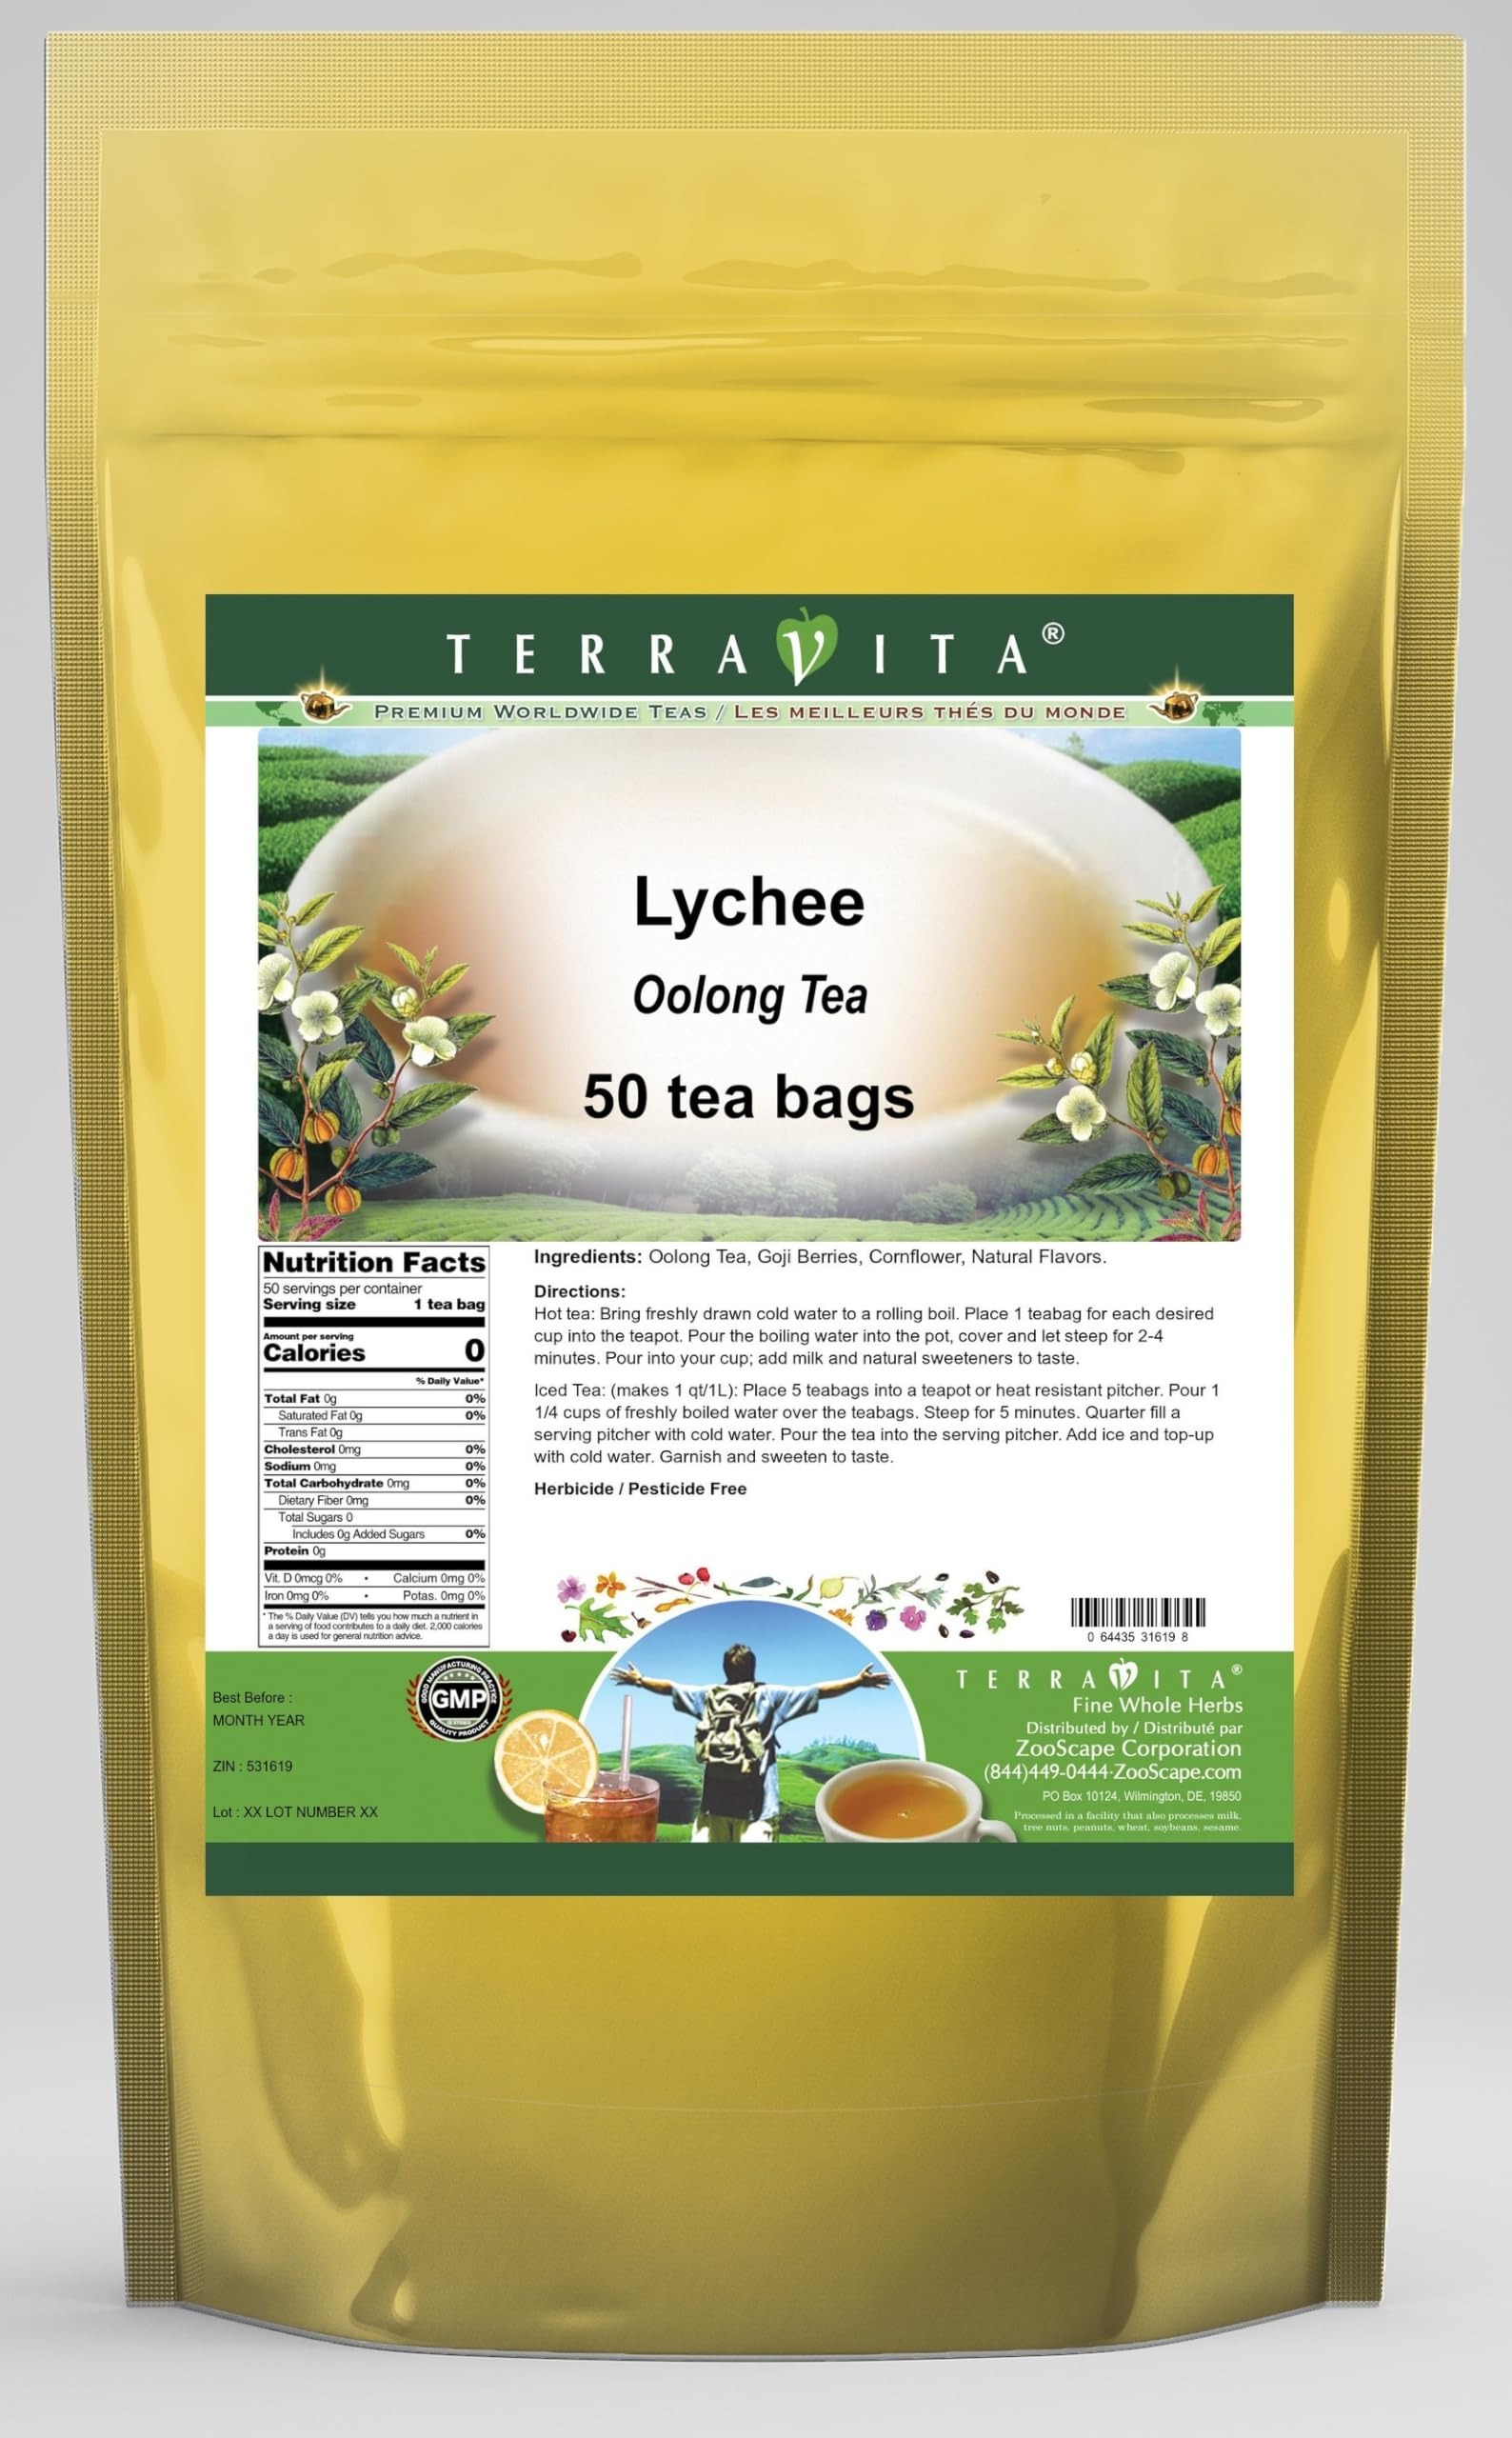
Item Name: Lychee Oolong Tea (50 tea bags, ZIN: 531619) - 2 Pack
Bullet Point 1: Our Lychee Oolong Tea is a luxurious flavored Oolong tea with Goji Berries and Cornflower that you can enjoy hot or cold! The Lychee flavor and aroma is wonderful! - Ingredients: Oolong tea, Goji Berries, Cornflower and Natural Lychee Flavor.
Bullet Point 2: No fillers.
Bullet Point 3: Manufacturer: TerraVita
Bullet Point 4: Size: 50 tea bags
Bullet Point 5: Oolong Tea Bags - Packed in a convenient upright pouch!
Product Description: Our Lychee Oolong Tea is a luxurious flavored Oolong tea with Goji Berries and Cornflower that you can enjoy hot or cold! The Lychee flavor and aroma is wonderful! - Ingredients: Oolong tea, Goji Berries, Cornflower and Natural Lychee Flavor. - Hot tea brewing method: Bring freshly drawn cold water to a rolling boil. Place 1 teabag for each desired cup into the teapot. Pour the boiling water into the pot, cover and let steep for 2-4 minutes. Pour into your cup; add milk and natural sweeteners to taste. - Iced tea brewing method: (to make 1 liter/quart): Place 5 teabags into a teapot or heat resistant pitcher. Pour 1 1/4 cups of freshly boiled water over the teabags. Steep for 5 minutes. Quarter fill a serving pitcher with cold water. Pour the tea into the serving pitcher. Add ice and top-up with cold water. Garnish and sweeten to taste. - TerraVita is an exclusive line of premium-quality, natural source products that use only the finest, purest and most potent ingredients found around the world. TerraVita is hallmarked by the highest possible standards of purity, potency, stability and freshness. All of our products are prepared with the highest elements of quality control, from raw materials through the entire manufacturing process, up to and including the moment that the bottles or bags are sealed for freshness and shipped out to you. Our highest possible standards are certified by independent laboratories and backed by our personal guarantee. - TerraVita exists to meet and ensure your family's health and wellness without the harmful effects of chemicals and health products. We strive to make all of our products affordable and reliable and are constantly searching the market to maintain our affordability and to look for new ways to serve you and the ones you love. Ter
Value: 100.0
Unit: Count

Price: 38.54